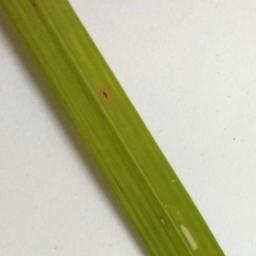
Label: Rice___Brown_Spot